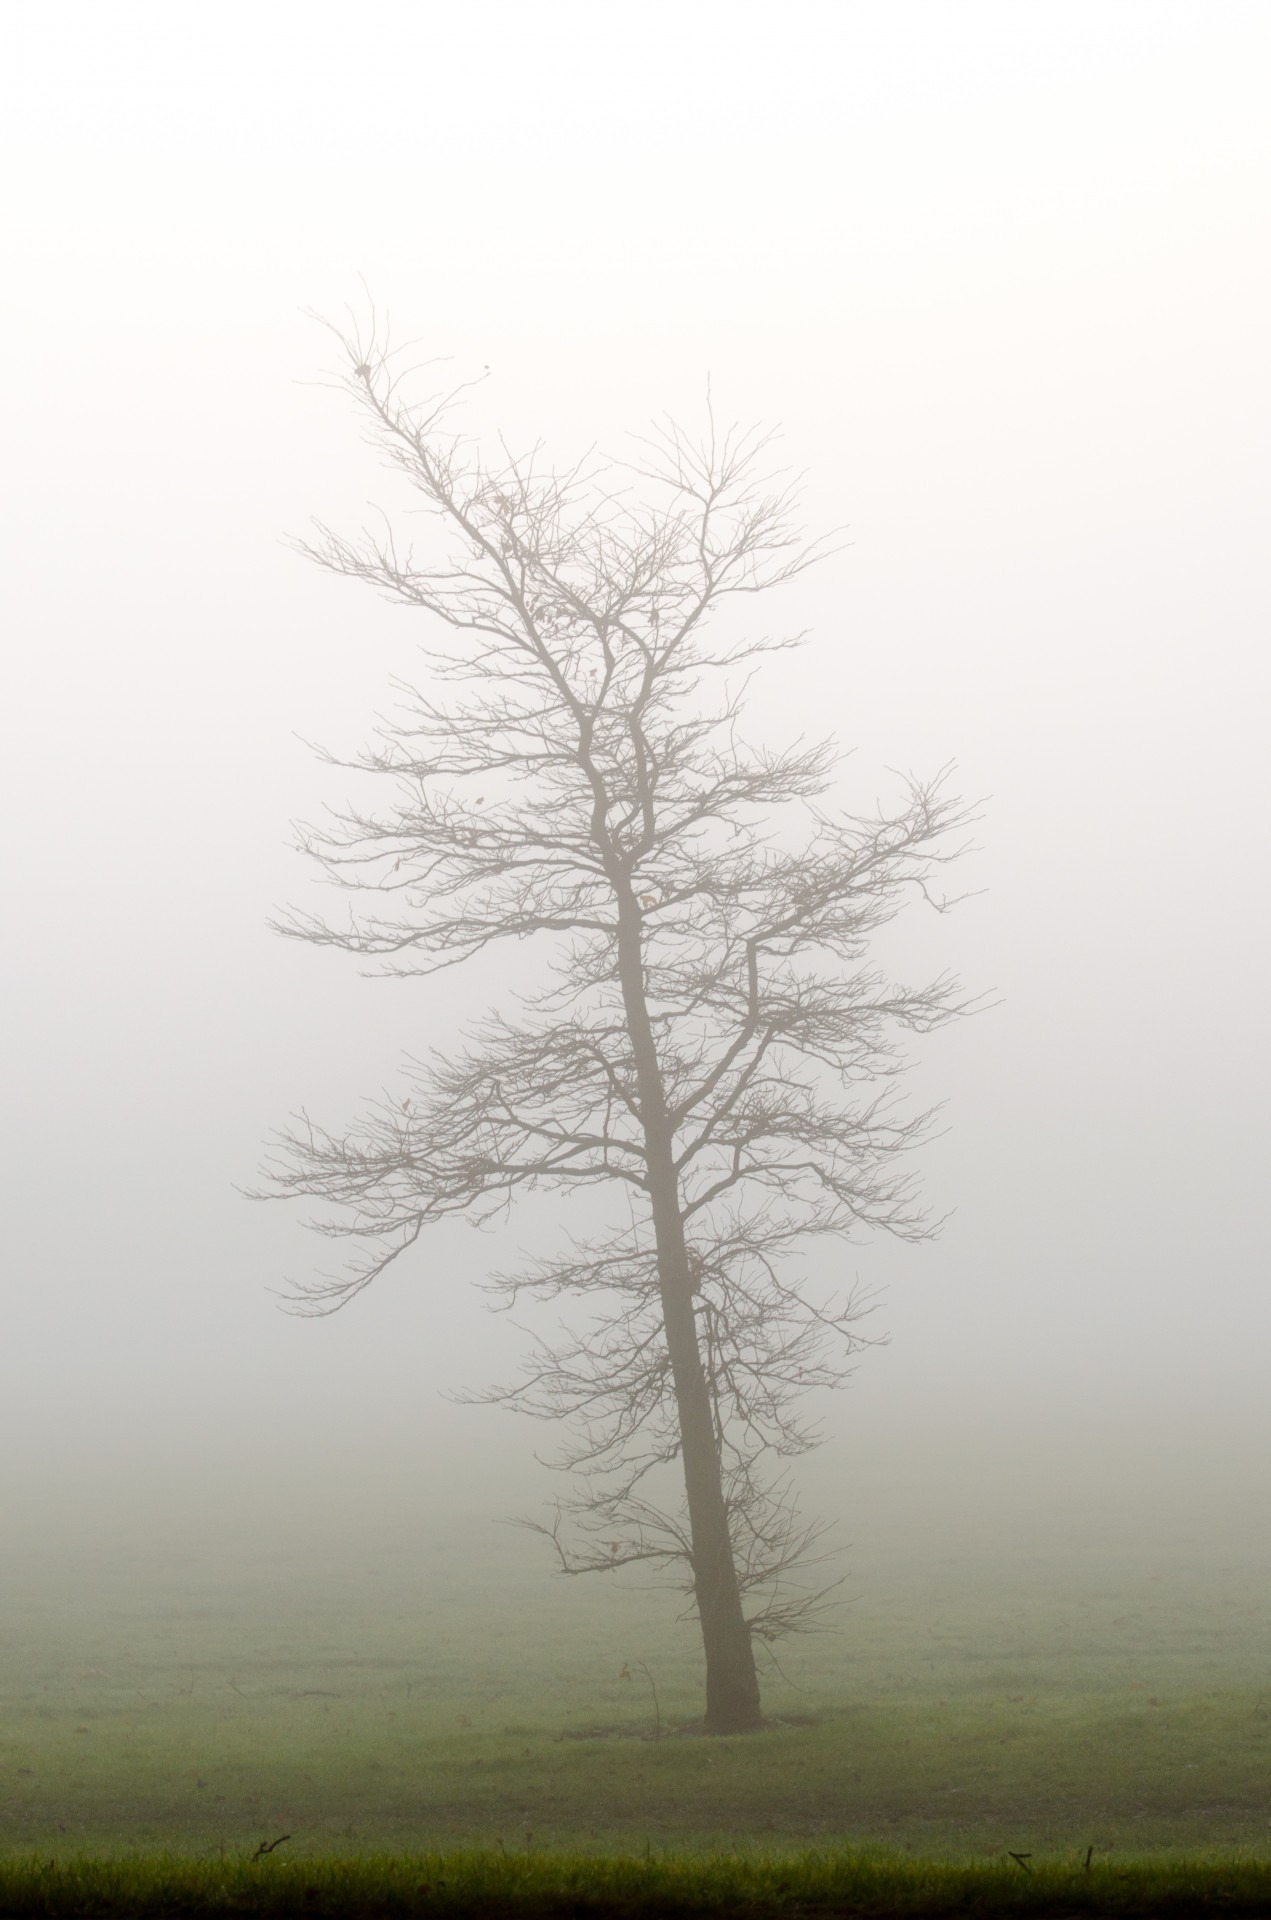
landscape, tree, nature, branch, winter, plant, fog, mist, morning, autumn, park, weather, haze, trees, england, seasons, branches, atmospheric phenomenon, plant stem, woody plant